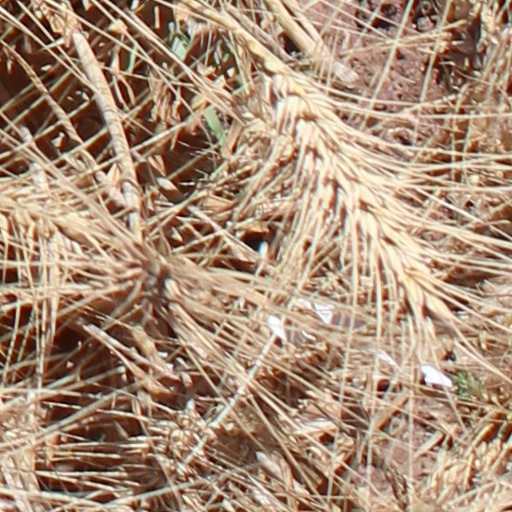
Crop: wheat